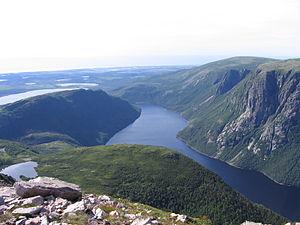
Terre-Neuve est une grande île située au large de la côte atlantique de l'Amérique du Nord. Elle fait partie du territoire de la province canadienne de Terre-Neuve-et-Labrador ; la capitale de la province, Saint-Jean, se trouve sur l'extrémité est de l'île, le point le plus oriental de l'Amérique du Nord. Ce territoire est devenu une province canadienne en 1949.
Les Béothuks sont les habitants autochtones de l’actuelle région de Terre-Neuve au Canada, lors de l'invasion européenne au XVᵉ siècle. Le peuple est officiellement déclaré éteint en tant que groupe ethnique distinct en 1829 avec le décès de Shanawdithit, la dernière survivante répertoriée.